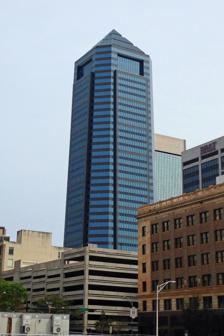
Building: Bank of America Tower (Jacksonville)
Country: United States of America
Year built: 1990
Commercial office in Jacksonville, Florida Bank of America Tower Location within Central Jacksonville Show map of Central Jacksonville Bank of America Tower (Jacksonville) (Florida) Show map of Florida Former names Barnett Center Nationsbank Tower General information Type Commercial office Architectural style Postmodern Location 50 North Laura Street Jacksonville, Florida Coordinates 30°19′37″N 81°39′35″W / 30.32691°N 81.65962°W / 30.32691; -81.65962 Completed 1990 Owner Group RMC Management CBRE Height Roof 189.06 m (620.3 ft) Technical details Floor count 42 Floor area 698,000 sq ft (64,800 m 2 ) Lifts/elevators 19 Design and construction Architect(s) Murphy/Jahn, Inc. Architects Bank of America Tower (originally Barnett Center ) is a skyscraper in the downtown area of Jacksonville , Florida , at the northwest corner of Bay and Laura streets. At 617 ft (188 m), it is the tallest building in Jacksonville , the 25th-tallest in Florida , and the tallest building in Florida outside of the Miami metropolitan area . It was built as the headquarters of Barnett Bank and originally named Barnett Center, but the name was changed to NationsBank Tower in 1998 after Barnett Bank was acquired by NationsBank . NationsBank was soon acquired by Bank of America and the building's name was changed to Bank of America Tower in 1999. The 42-floor structure was designed by German-American architect Helmut Jahn , and is constructed of reinforced concrete . It was built on the site of the Heard National Bank Building , the former tallest structure in Florida for twelve years. In 2020, Group RMC purchased the property from Hertz Investment Group. Gallery Entrance to the tower View of the tower in 2010 View from Hogan and Church Streets See also Banks portal Architecture of Jacksonville List of tallest buildings in Jacksonville References